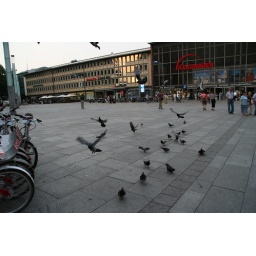
Pigeons do their pigeon business in the square in front of the Dom and the train station.